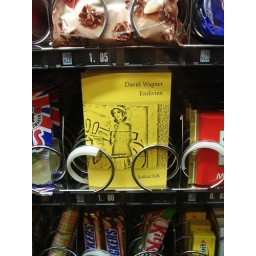
This vending machine carries, among many other things, a small book for a Euro. Culture - now in our vending machines.